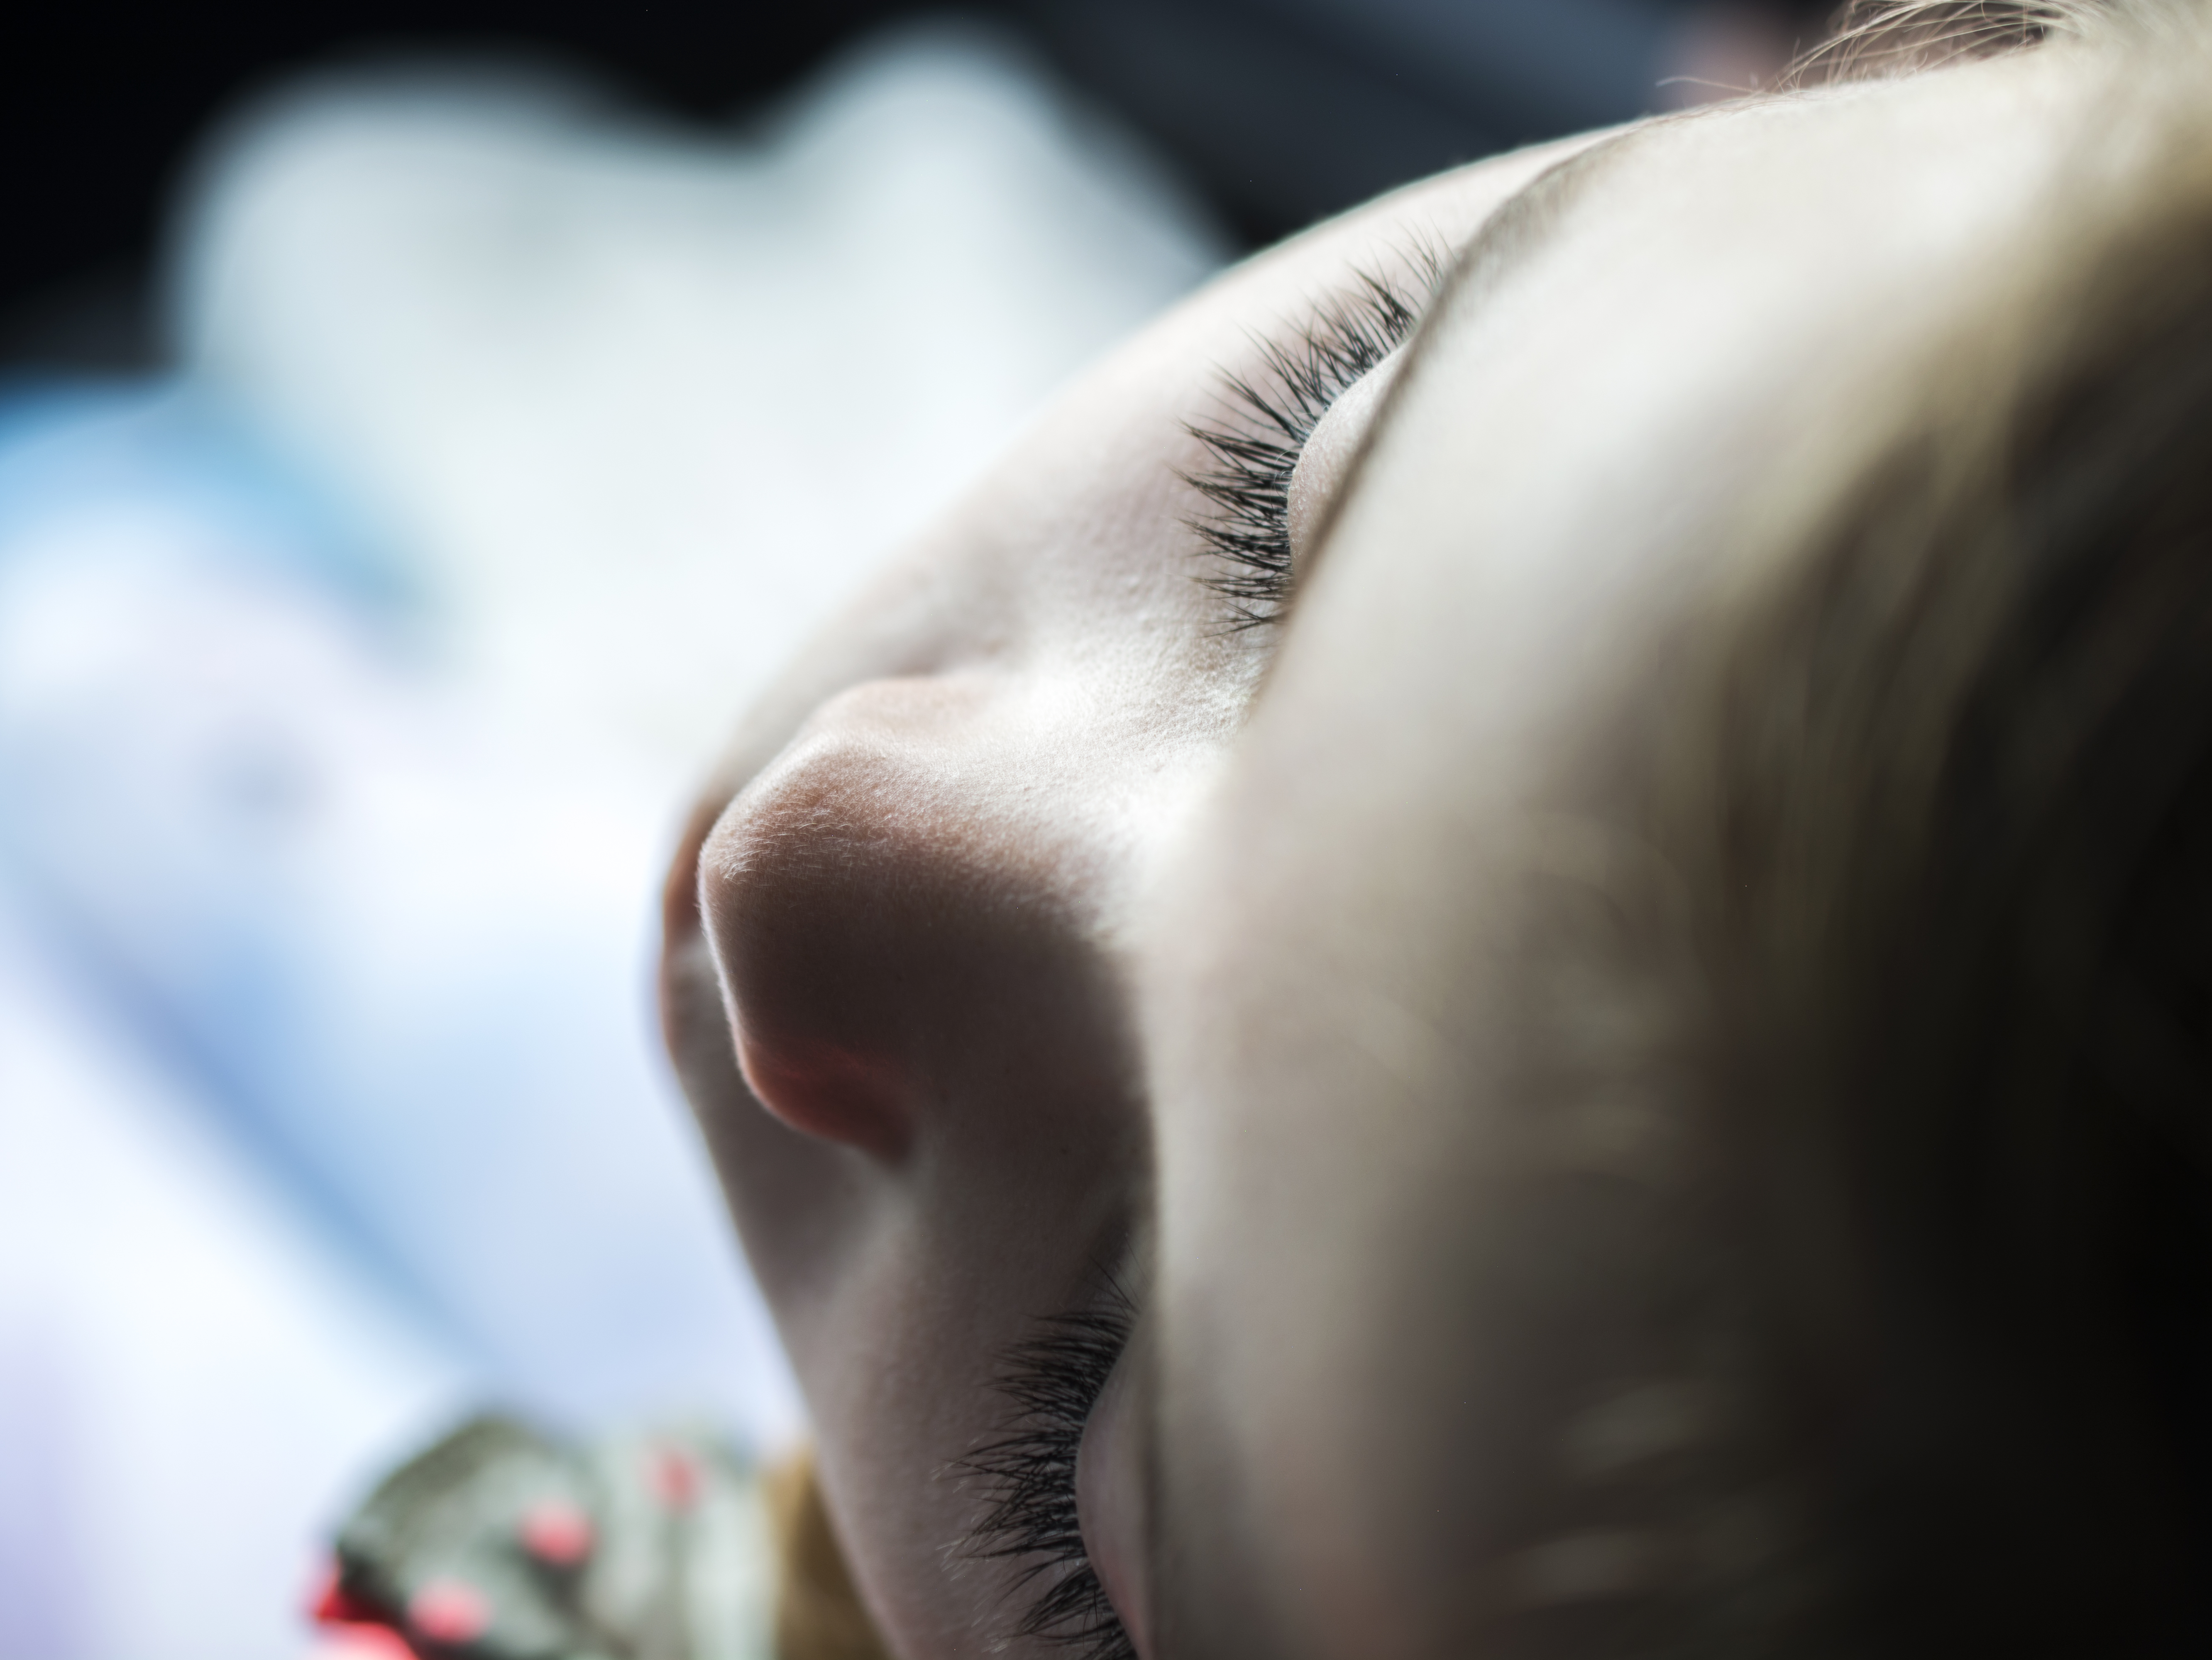
hand, person, girl, woman, white, photography, leg, portrait, model, color, child, lady, mouth, close up, human body, nose, eye, head, skin, beauty, organ, emotion, eyelashes, interaction, sense